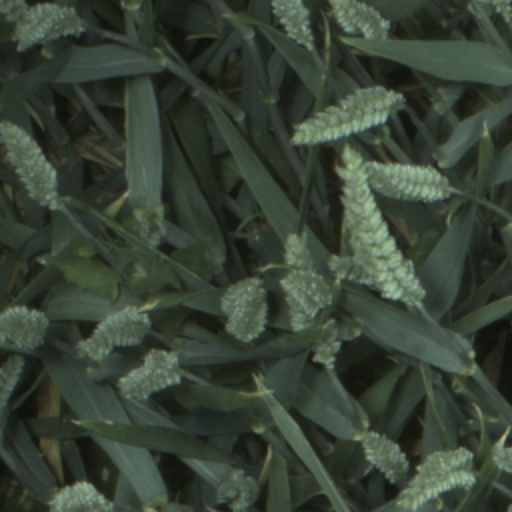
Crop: wheat